Roy Miller (footballer)

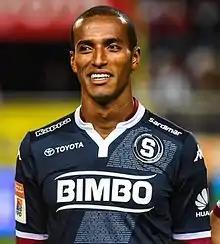
Miller with Saprissa in 2016

Roy Miller Hernández (born November 24, 1984) is a Costa Rican former professional footballer who played as a defender.